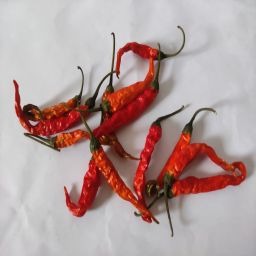
Crop: Chile Pepper
Quality: Dried